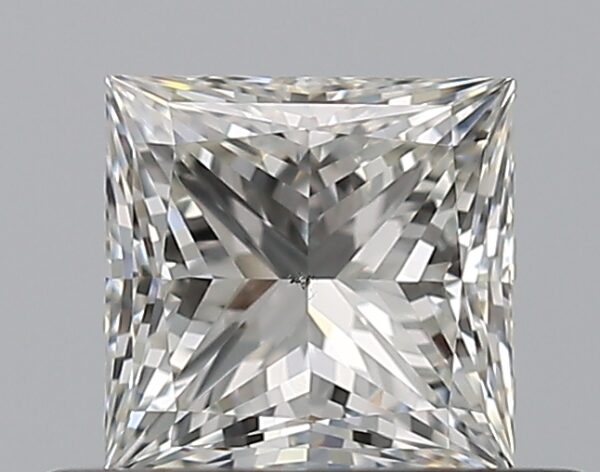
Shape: princess
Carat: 0.5
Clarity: SI1
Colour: I
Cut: EX
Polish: EX
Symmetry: VG
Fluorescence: N
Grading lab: GIA
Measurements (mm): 4.35 x 4.27 x 3.11